West Ham United F.C.

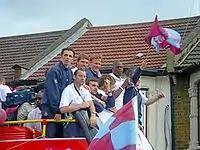
West Ham players on open-top bus near Upton Park celebrate winning the 2005 play-off final in Cardiff. From L-R Shaun Newton (crouching), Back row, Matthew Etherington, Jimmy Walker, Teddy Sheringham, Marlon Harewood, Front row Don Hutchison, Carl Fletcher, Elliott Ward and Mark Noble (with flag)

There is a "Champions" statue in Barking Road, opposite The Boleyn Tavern, commemorating West Ham's "three sons" who helped win the 1966 World Cup: Bobby Moore, Geoff Hurst and Martin Peters. Also included on the statue is Everton's Ray Wilson.